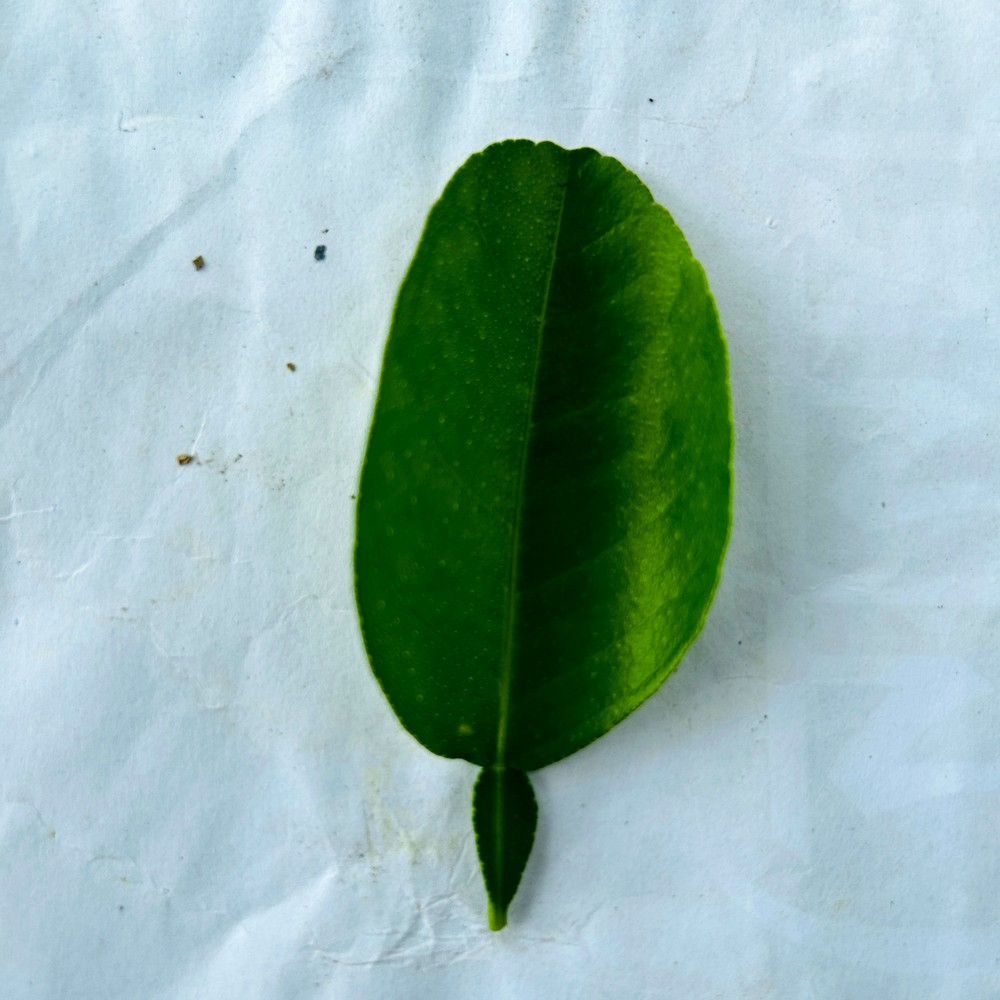
Label: Healthy Leaf